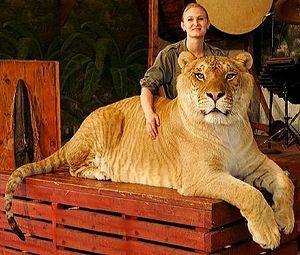
Le Ligre est un félin hybride né de l'union d'une tigresse et d'un lion mâle.